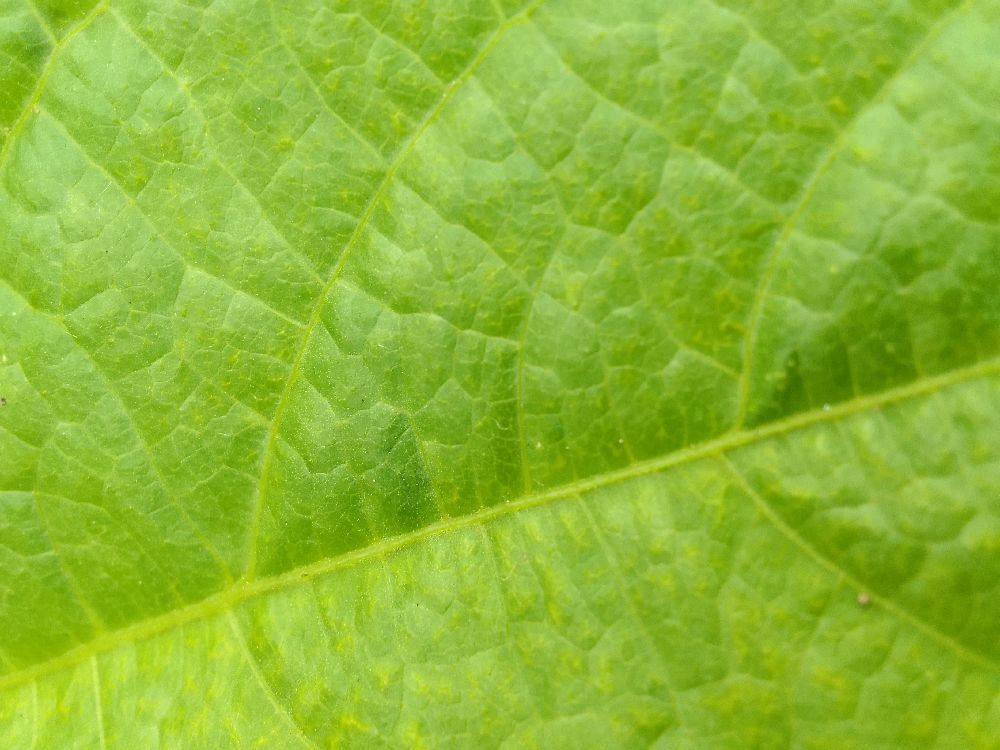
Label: healthy